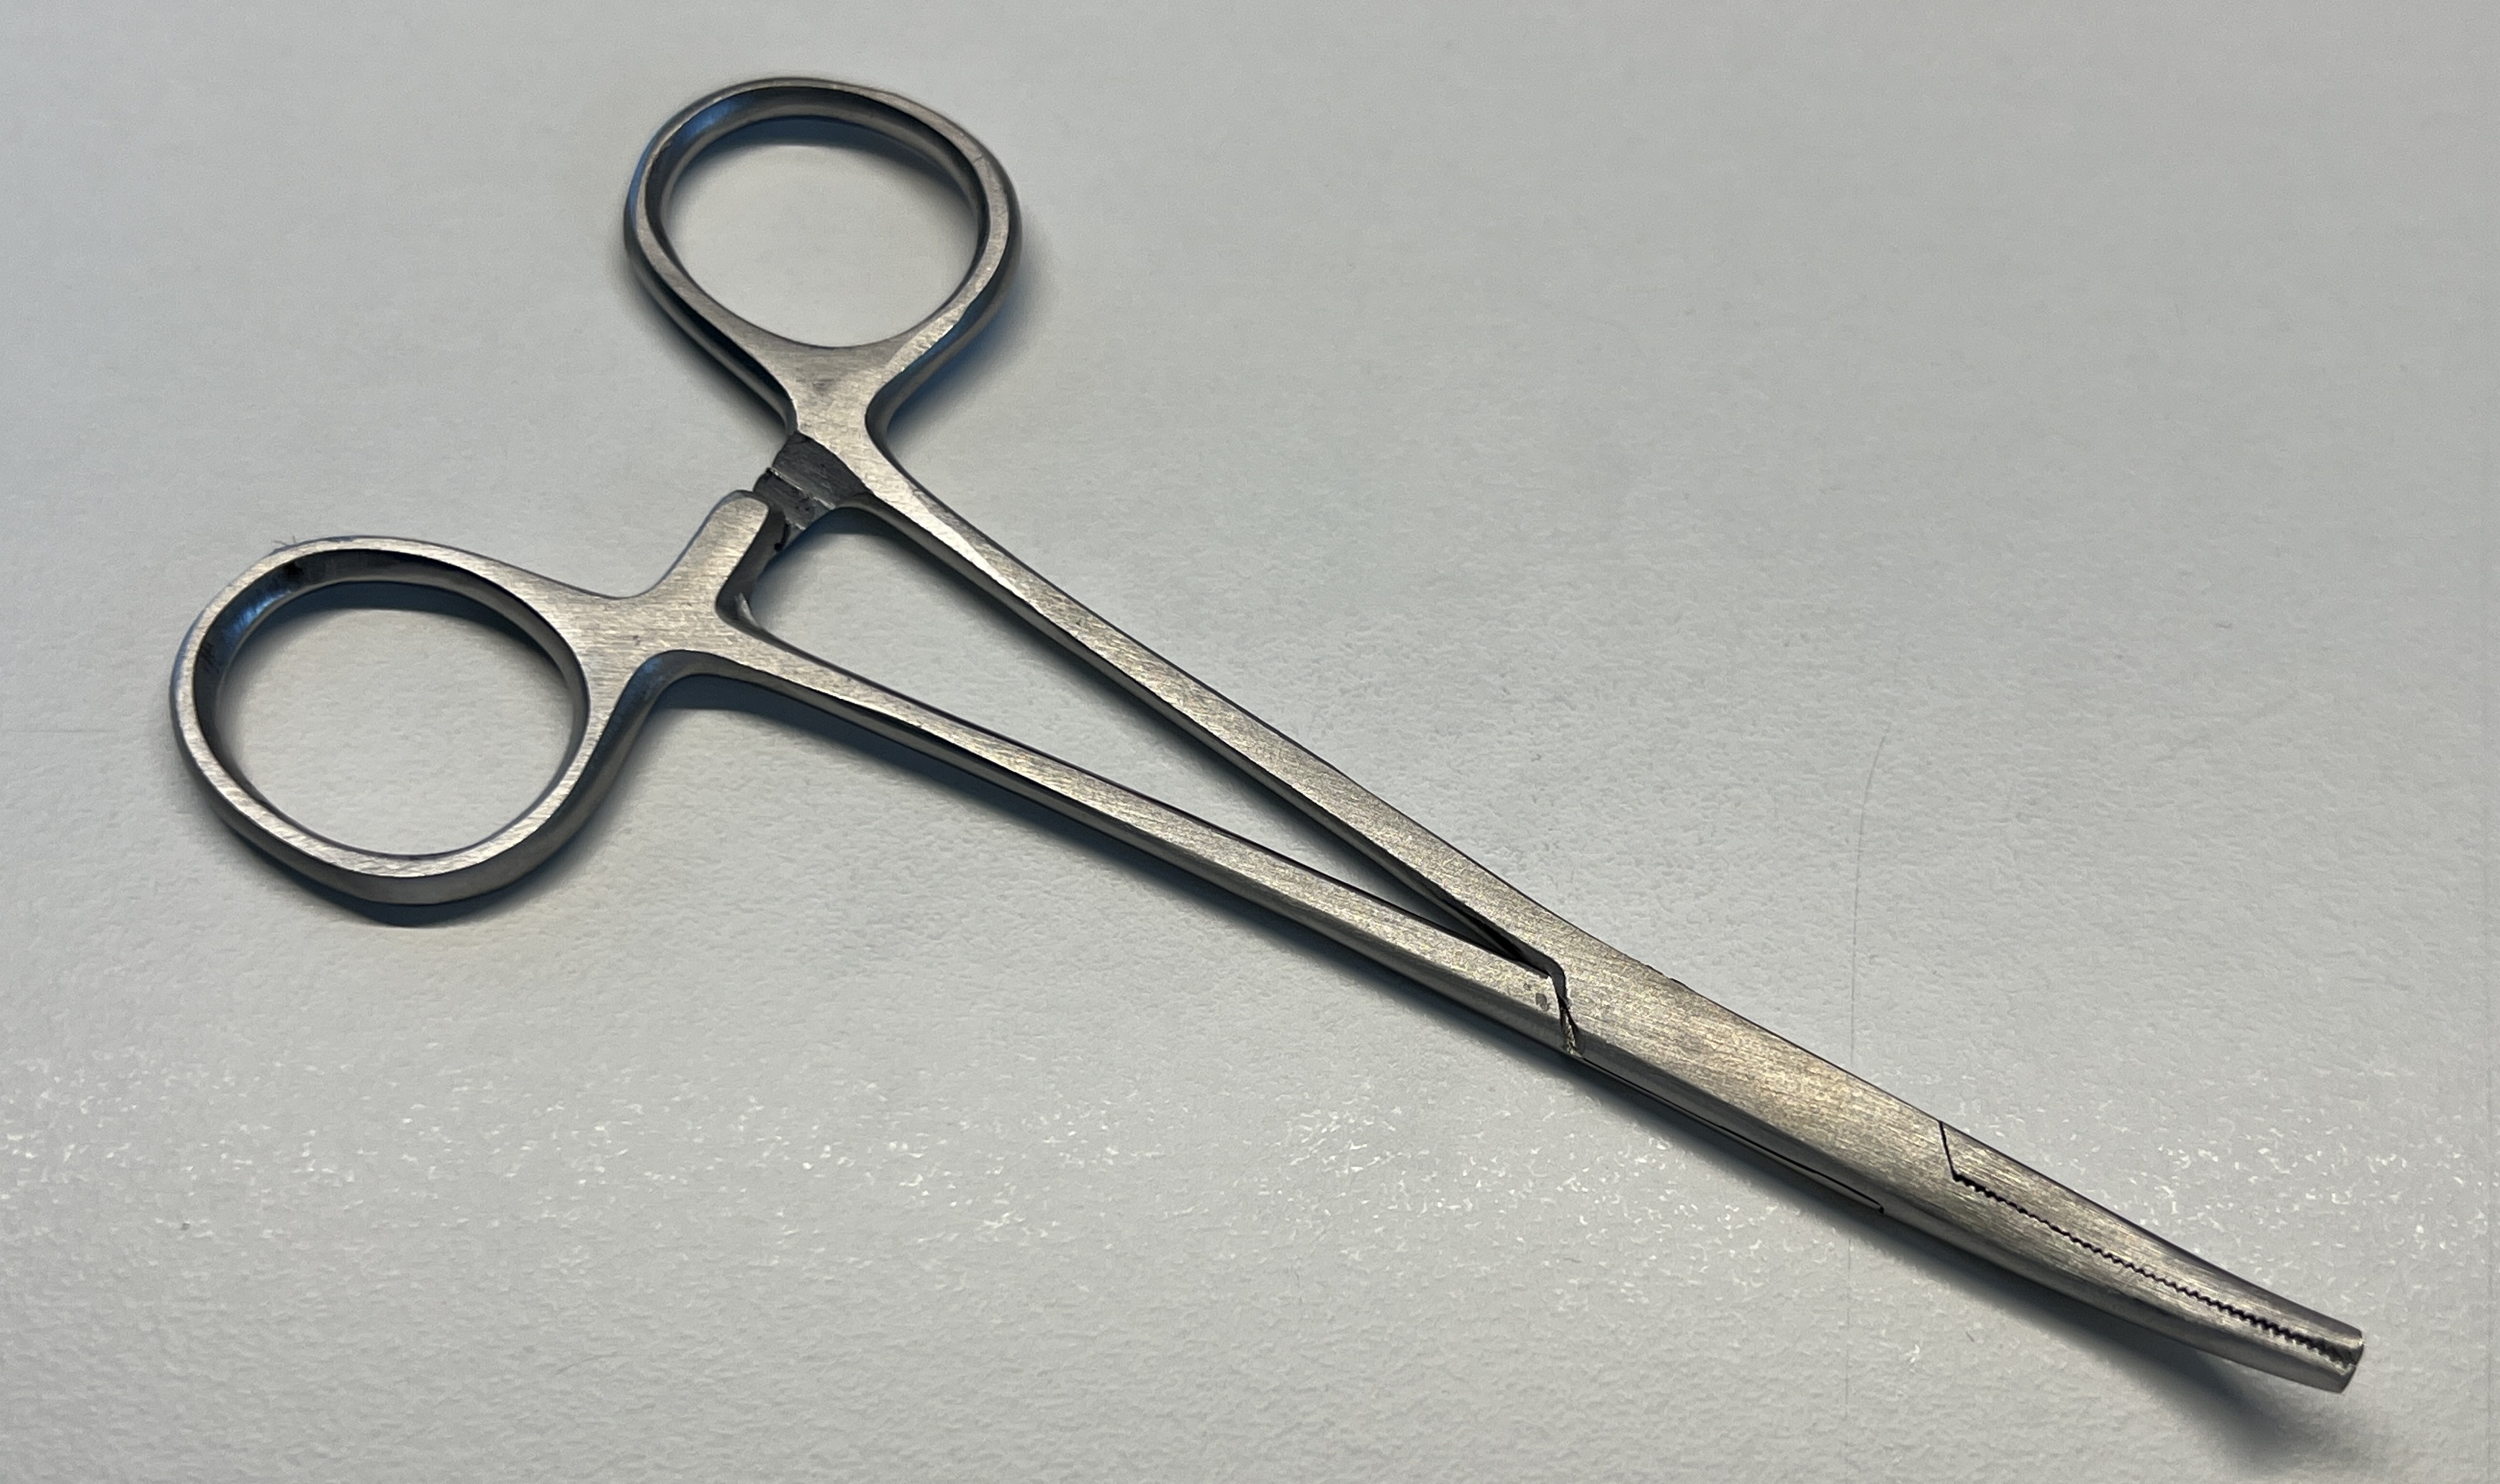
Hinged instrument state: closed